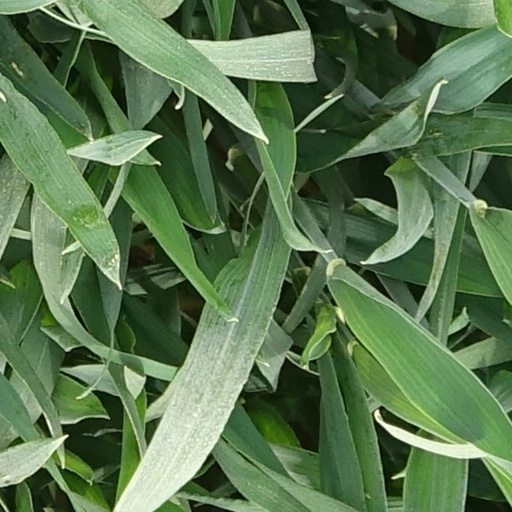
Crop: wheat